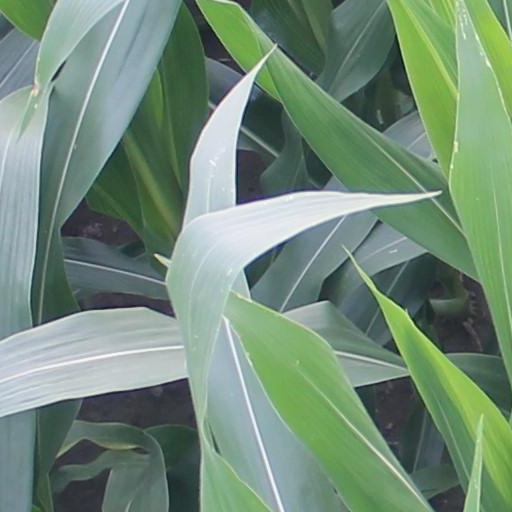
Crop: maize; corn